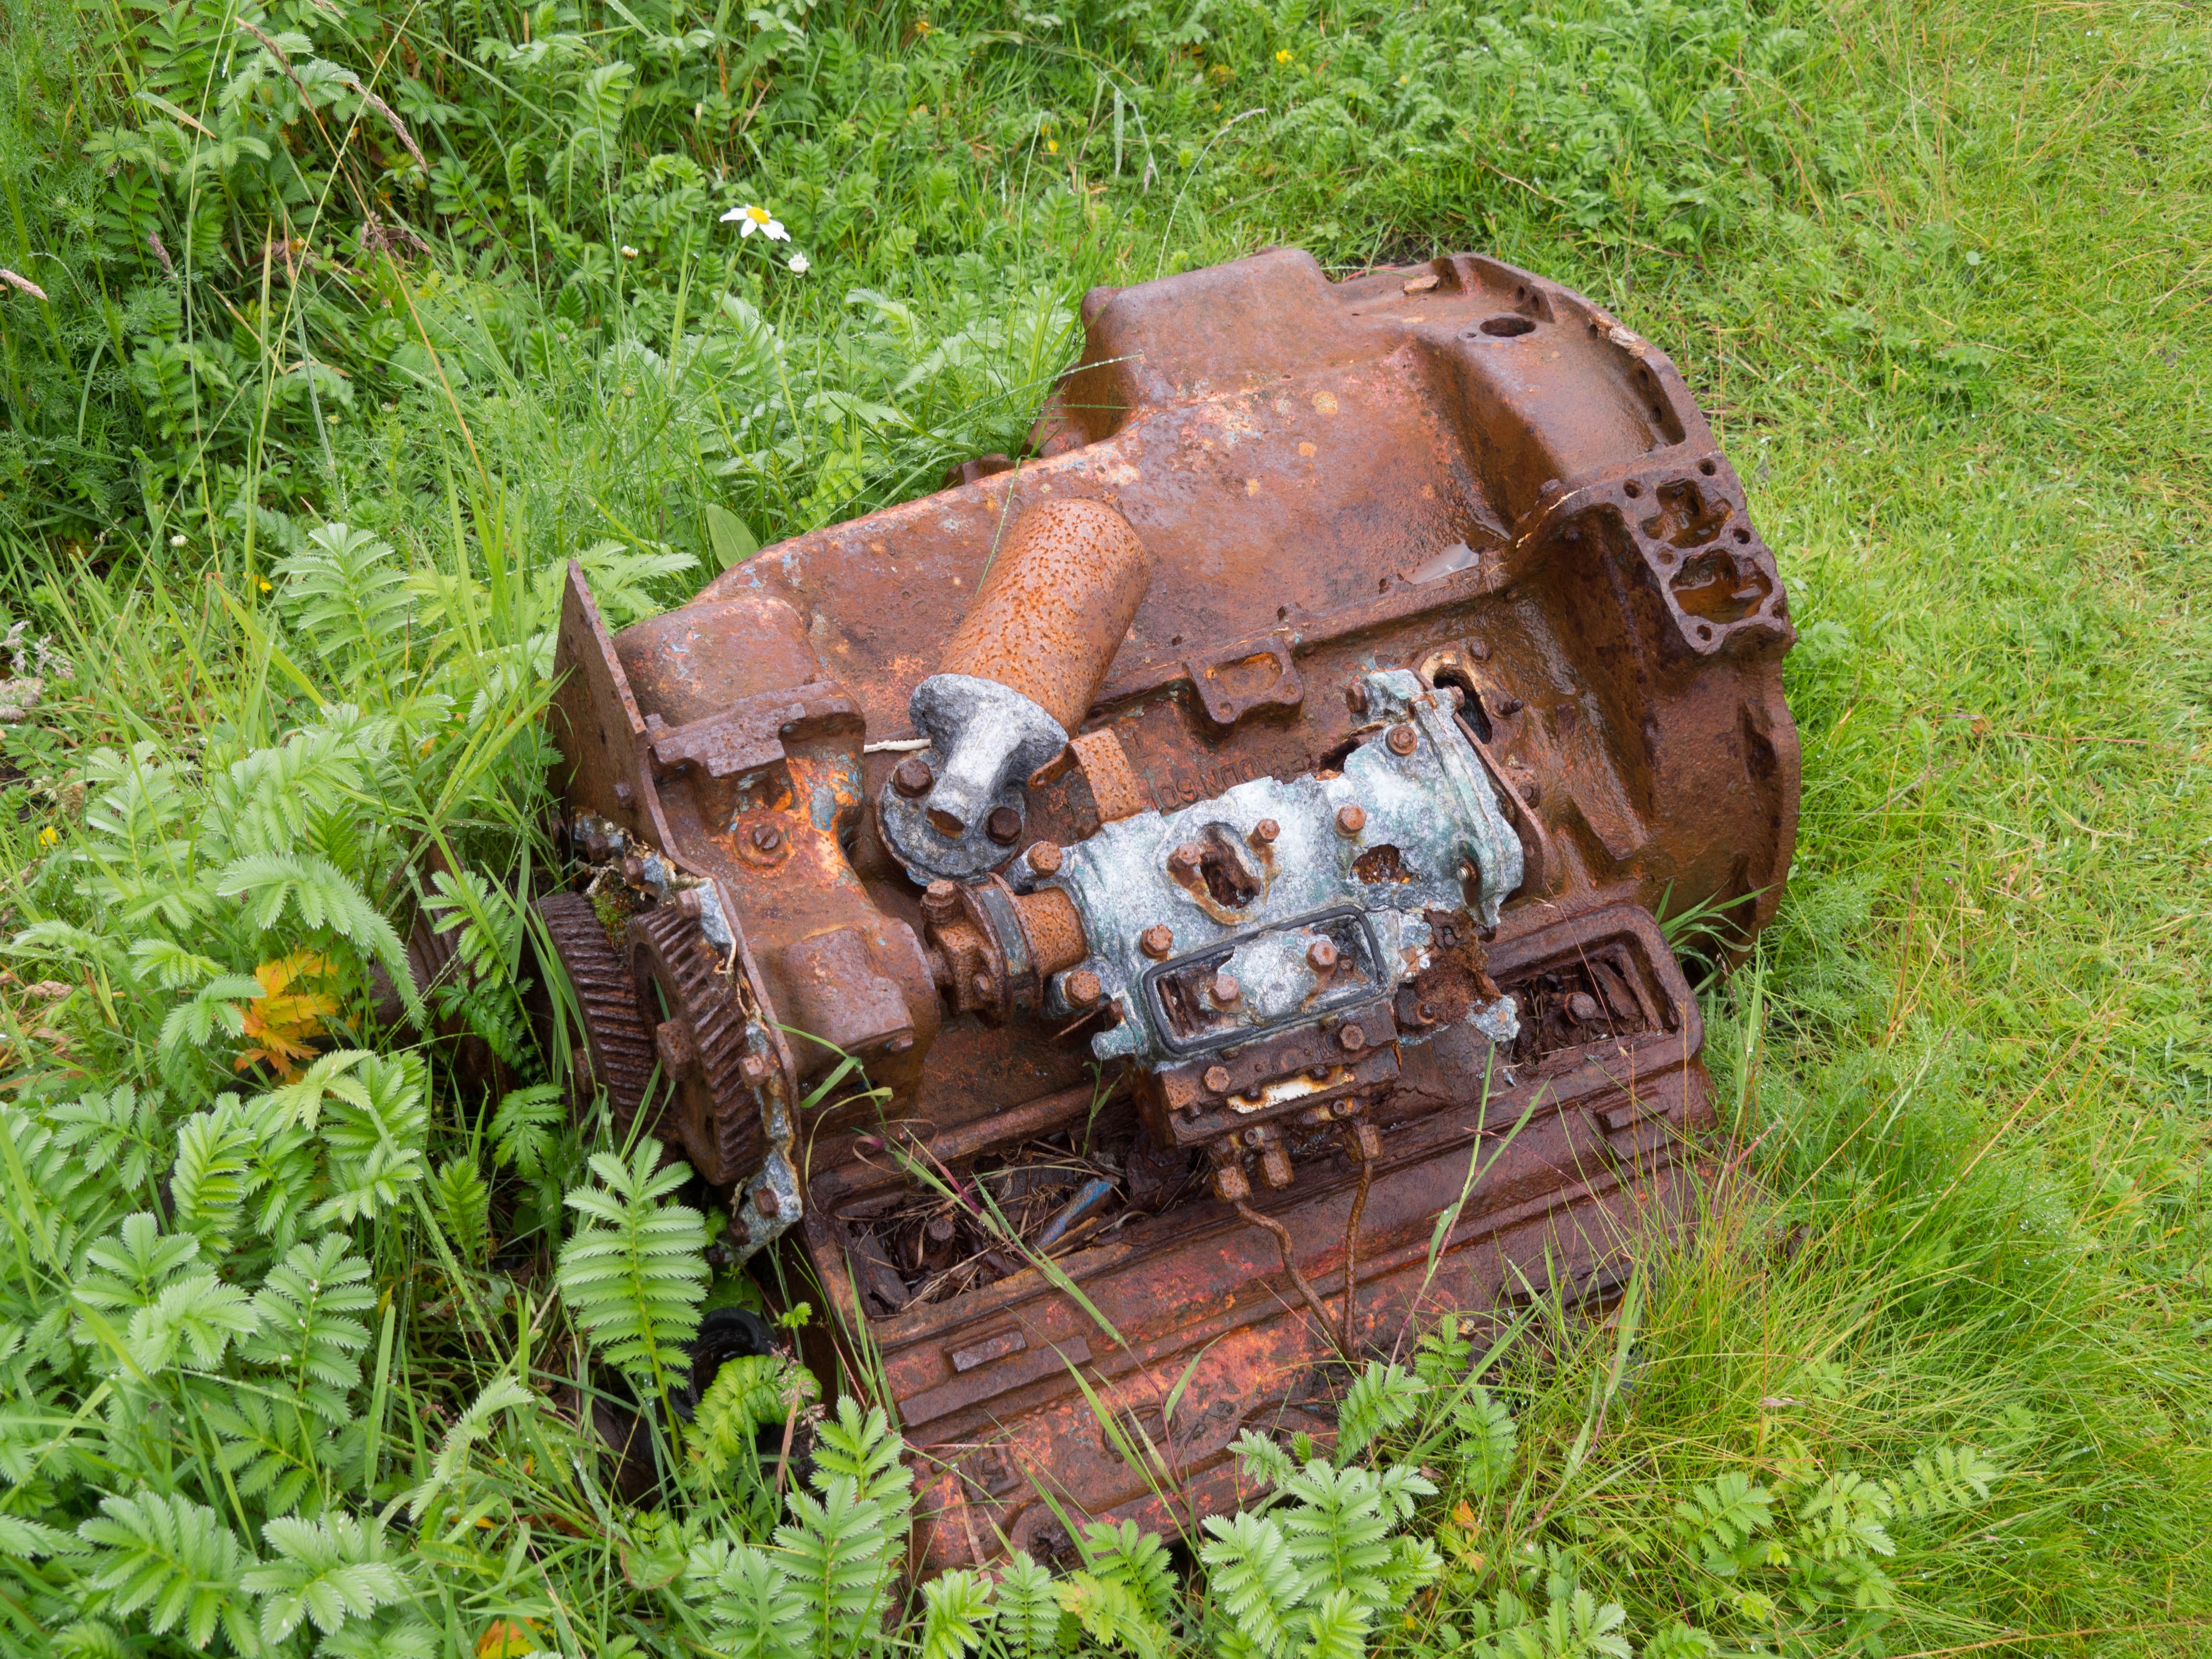
grass, boat, lawn, old, ship, vessel, abandoned, garden, engine, marine, rusted, wreck